List of Neighbours characters introduced in 1991

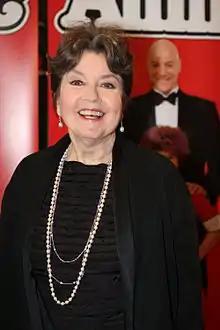
Lorraine Bayly played Faye until May 1992.

Faye Hudson, played by Lorraine Bayly, made her first appearance on 28 November 1991. Faye is introduced as Doug Willis's (Terence Donovan) "outrageous" sister. Tim Davey, the television critic for the "Bristol Evening Post" was not a fan of Faye's attempts to date Jim Robinson (Alan Dale). He called Faye "the man-eating next door Neighbour" and thought that Jim passing up "a naughty night with Faye" by throwing himself at Dorothy Burke (Maggie Dence) was not very believable. Bayly finished her filming commitments with the show on 3 April 1992 amid a "cast shake-up", which saw four cast members leave and three arrive, including Benjamin Grant Mitchell as Faye's son Cameron Hudson. Bayly quit "Neighbours" to begin rehearsing for a stage show. She made her last appearance in May, but producer Don Battye expected her to return later in the year. Bayly was also keen to return, saying "If Faye can help the show, I'd like to come back." Shelley Dempsey of "The Sun-Herald" branded Faye a "busybody". The BBC said Faye's most notable moment was "Being jilted at the altar by Nev Cusack." The character was nominated for Soap's Biggest Bitch at the 1993 "Inside Soap" TV Awards.